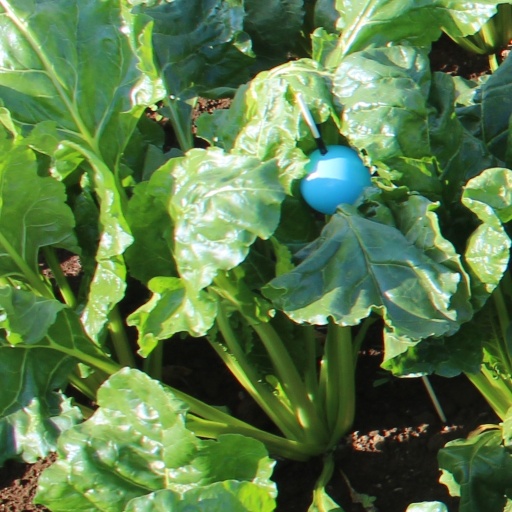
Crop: sugar beet